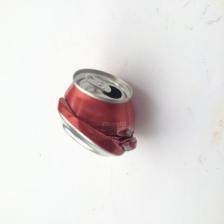
Label: cans